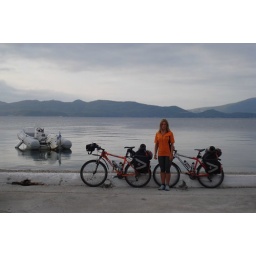
and here we are, 08:00am ready to cross to Euboia by boat